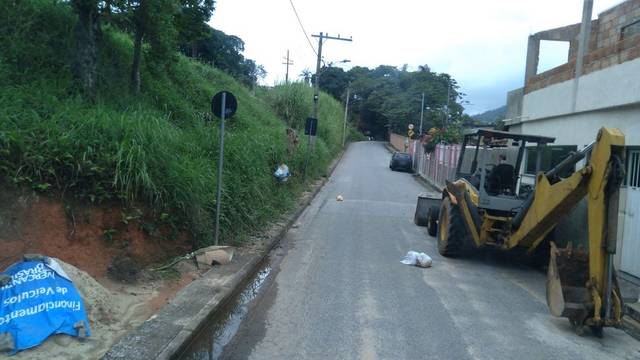
Region: Brazil
Coordinates: -19.839, -43.869